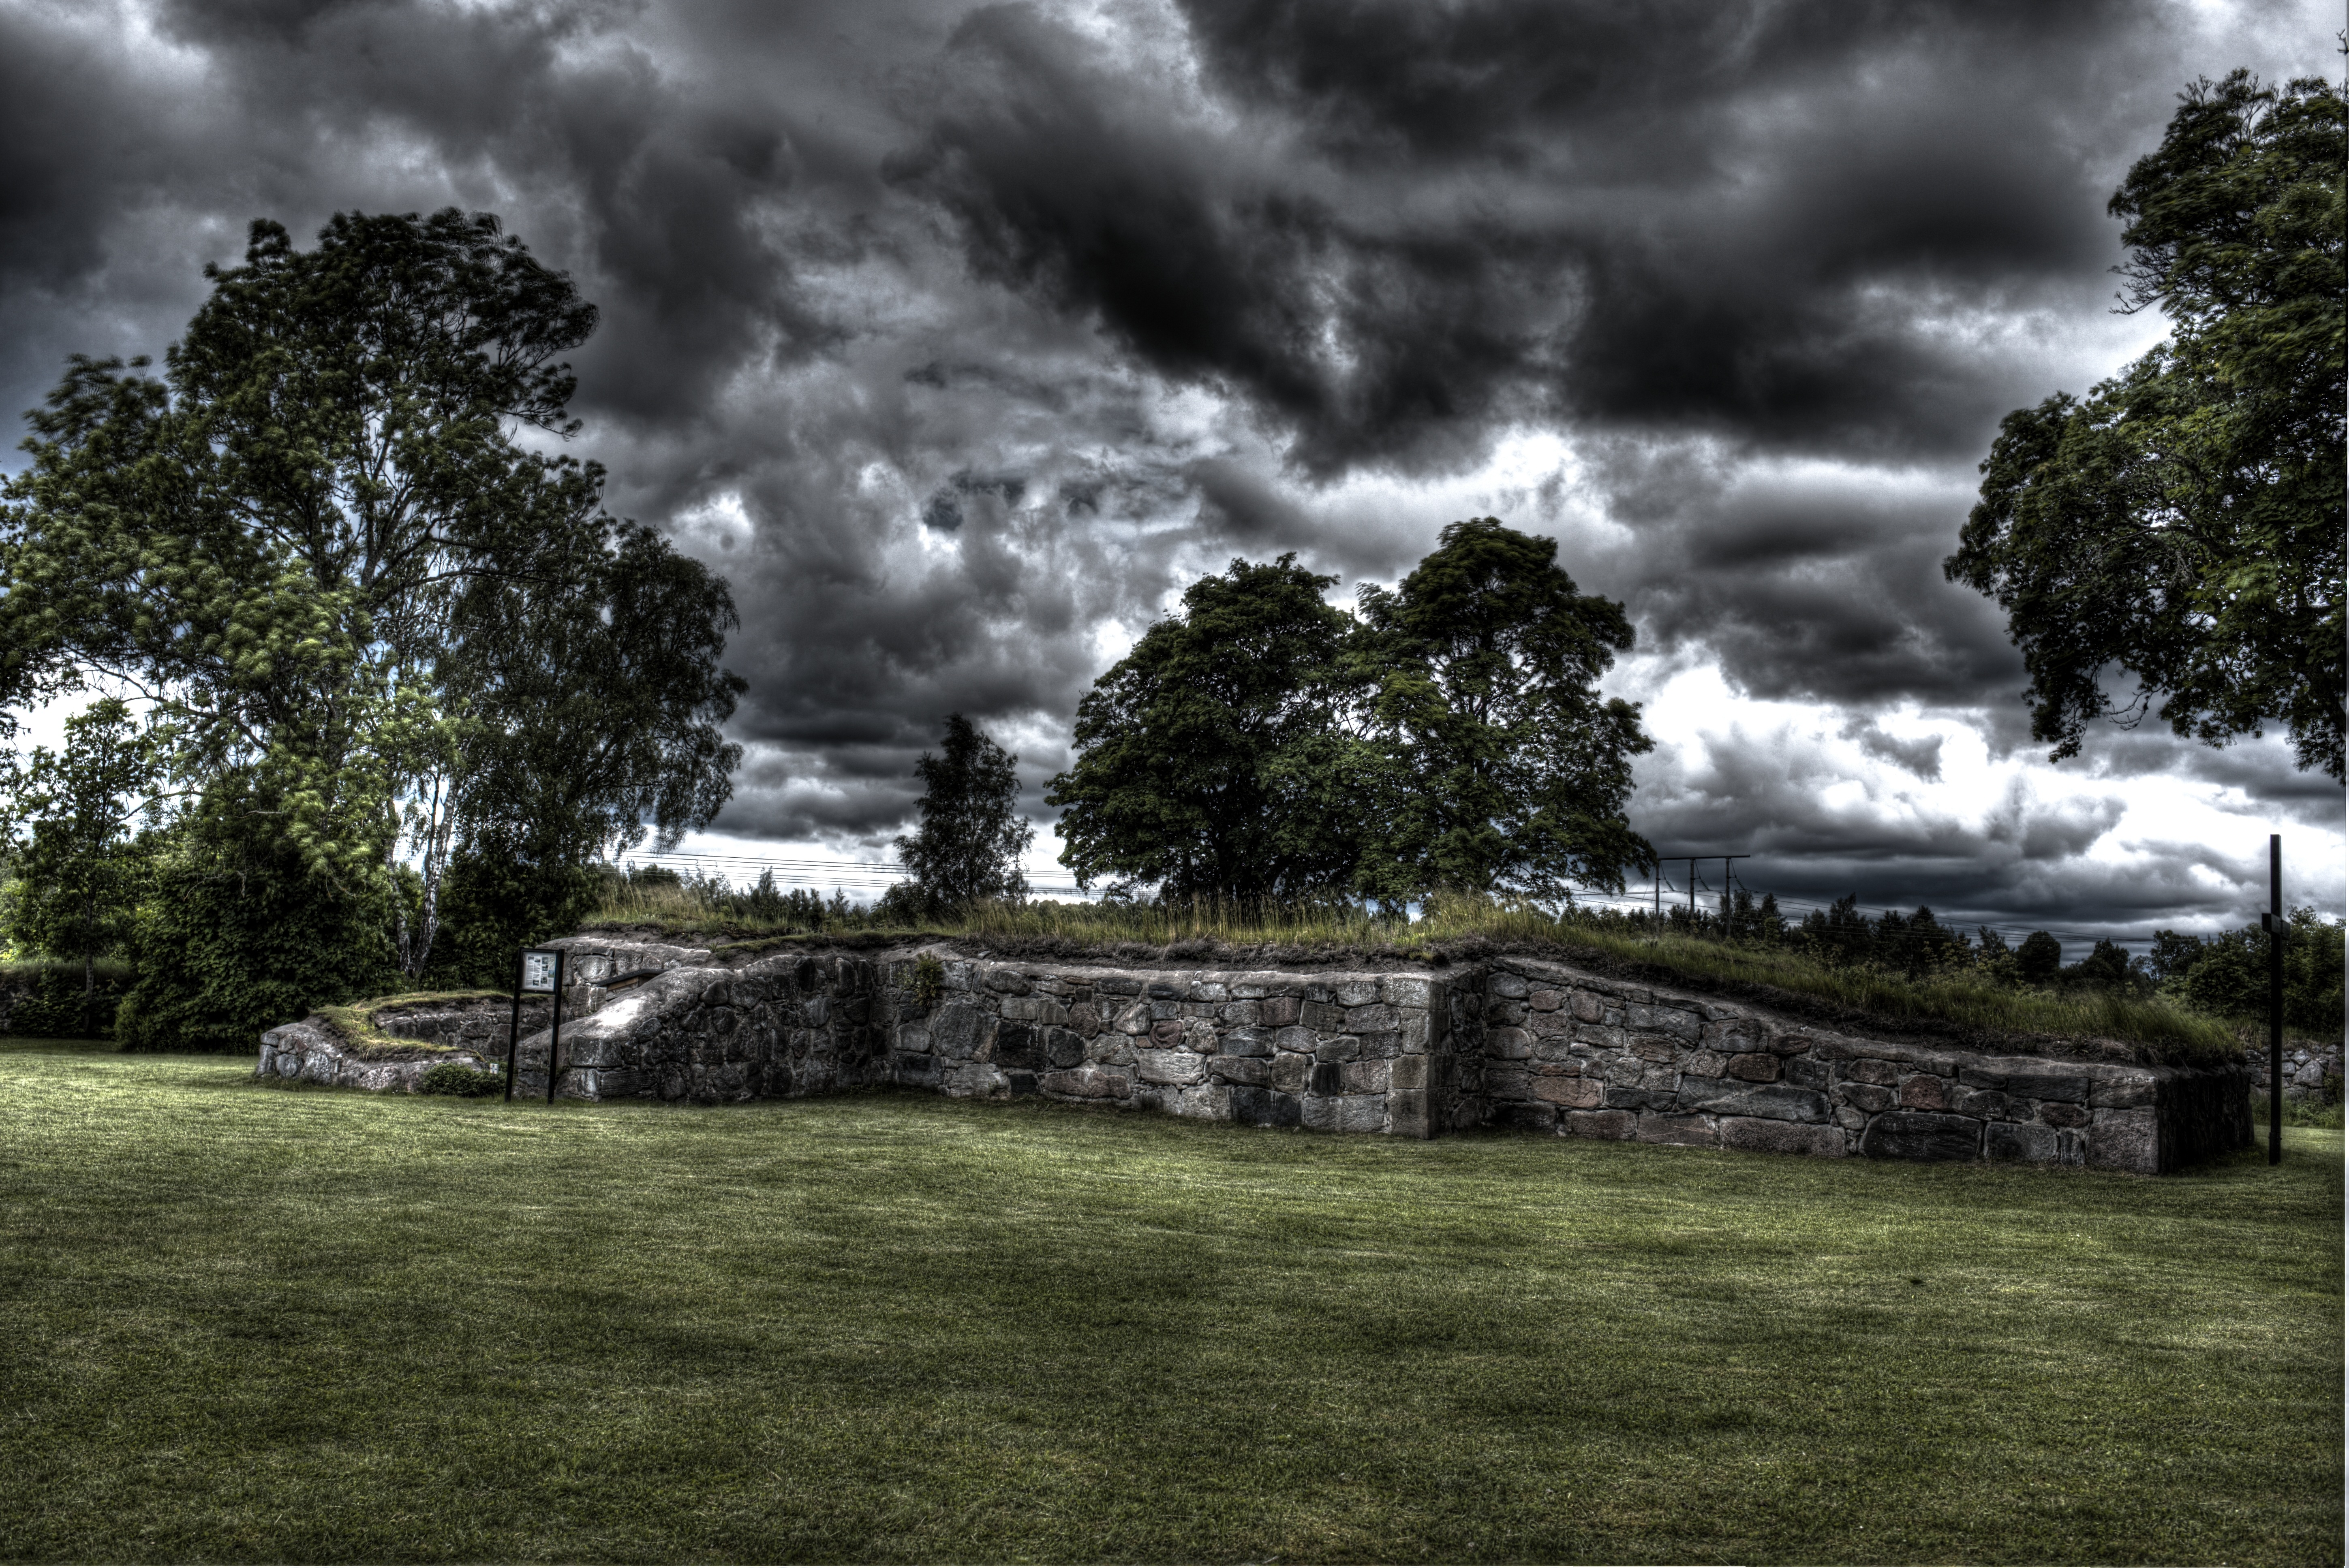
landscape, tree, nature, grass, rock, cloud, sky, lawn, house, sunlight, green, ruin, hdr, ruins, sweden, landscapes, dark clouds, rural area, antiquities, church ruin